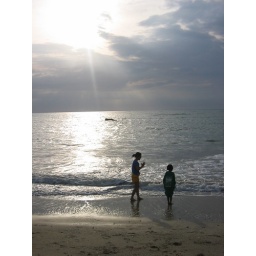
playing or scaring a little girl named mook. her family lives in the mountains and are new Christians.